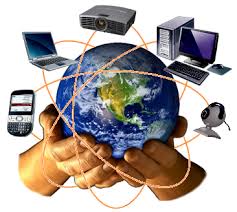
Nataal bii mi ngi wone ay nosukaay yu nekk. Am na itam geneen nosukaay gu àndak bayukaay goo xam ni moom di juge ci barab bi mu nekk, falay toog, ak bi ñuy tudde inite sàntaraal. Am na itam bi ñuy tudde jinax ju nekk ci wet gi ñu koy tudde suuri, ak tuur gu nga xam ni mooy mel ni luy nekk ci biir nasukaay bi moo tax ñu mën ci di def ak a dindi ak a denc ak a yónnee. Mu mel ni ki luñ taawu Ciy loxo.